Ruud Gullit

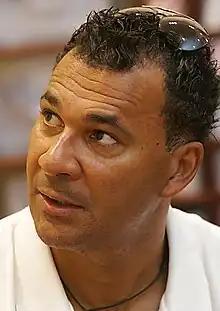
Gullit at a press conference in October 2010

Gullit's knee injuries also hampered his playing time at the 1990 FIFA World Cup, but his dribble and shot against the Republic of Ireland helped the Netherlands qualify for the second round. The Netherlands faced West Germany in a match marred by an altercation between Frank Rijkaard and Rudi Völler. The Germans gained revenge for their defeat at Euro 1988 by beating the Netherlands 2–1 and going on to win the tournament.